Eurasian Economic Community

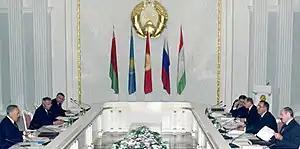
Summit of the EurAsEC on 31 May 2001

On October 10, 2000, when reforms on the CIS were reached the Eurasian Economic Community was formed. The EurAsEC aimed to erase the failures of the CIS, to form a true common market, face the challenges of globalization and to resume the integration processes within the CIS. Very quickly, the EurAsEC emerged as the economic complement of the CSTO.